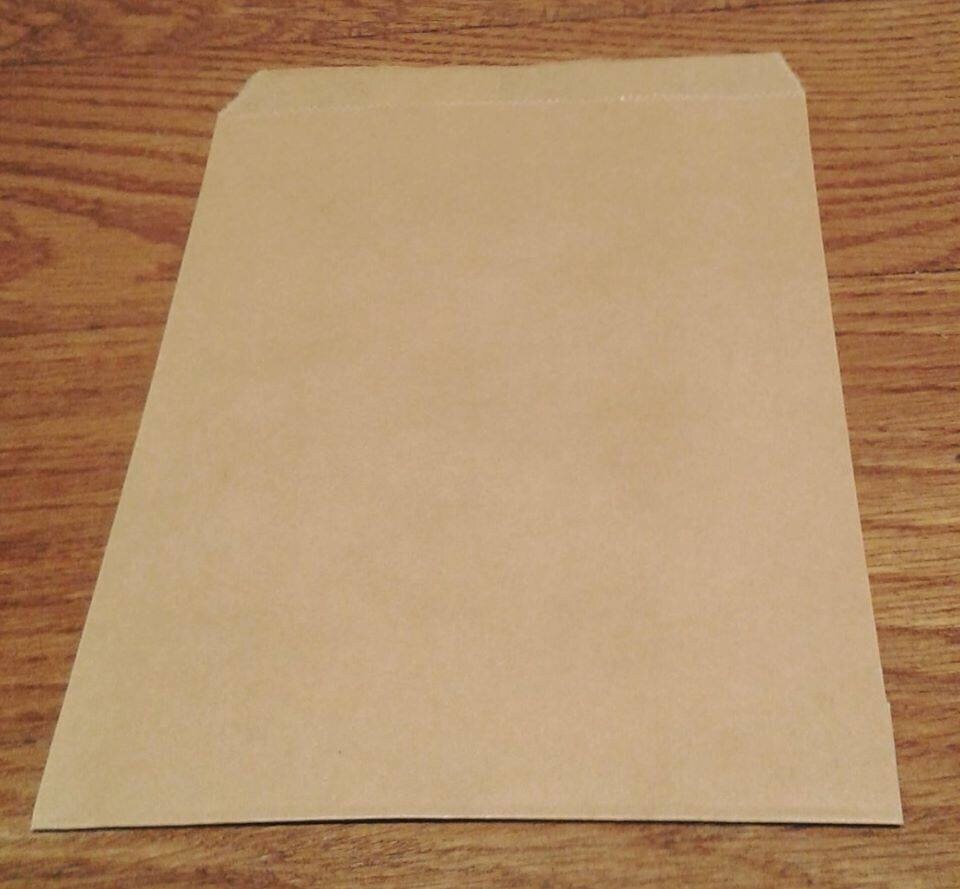
Waste category: paper